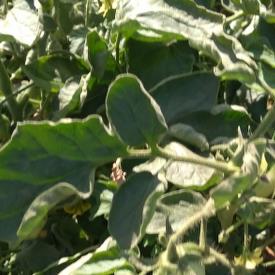
Crop: Tomato
Condition: virosis-d